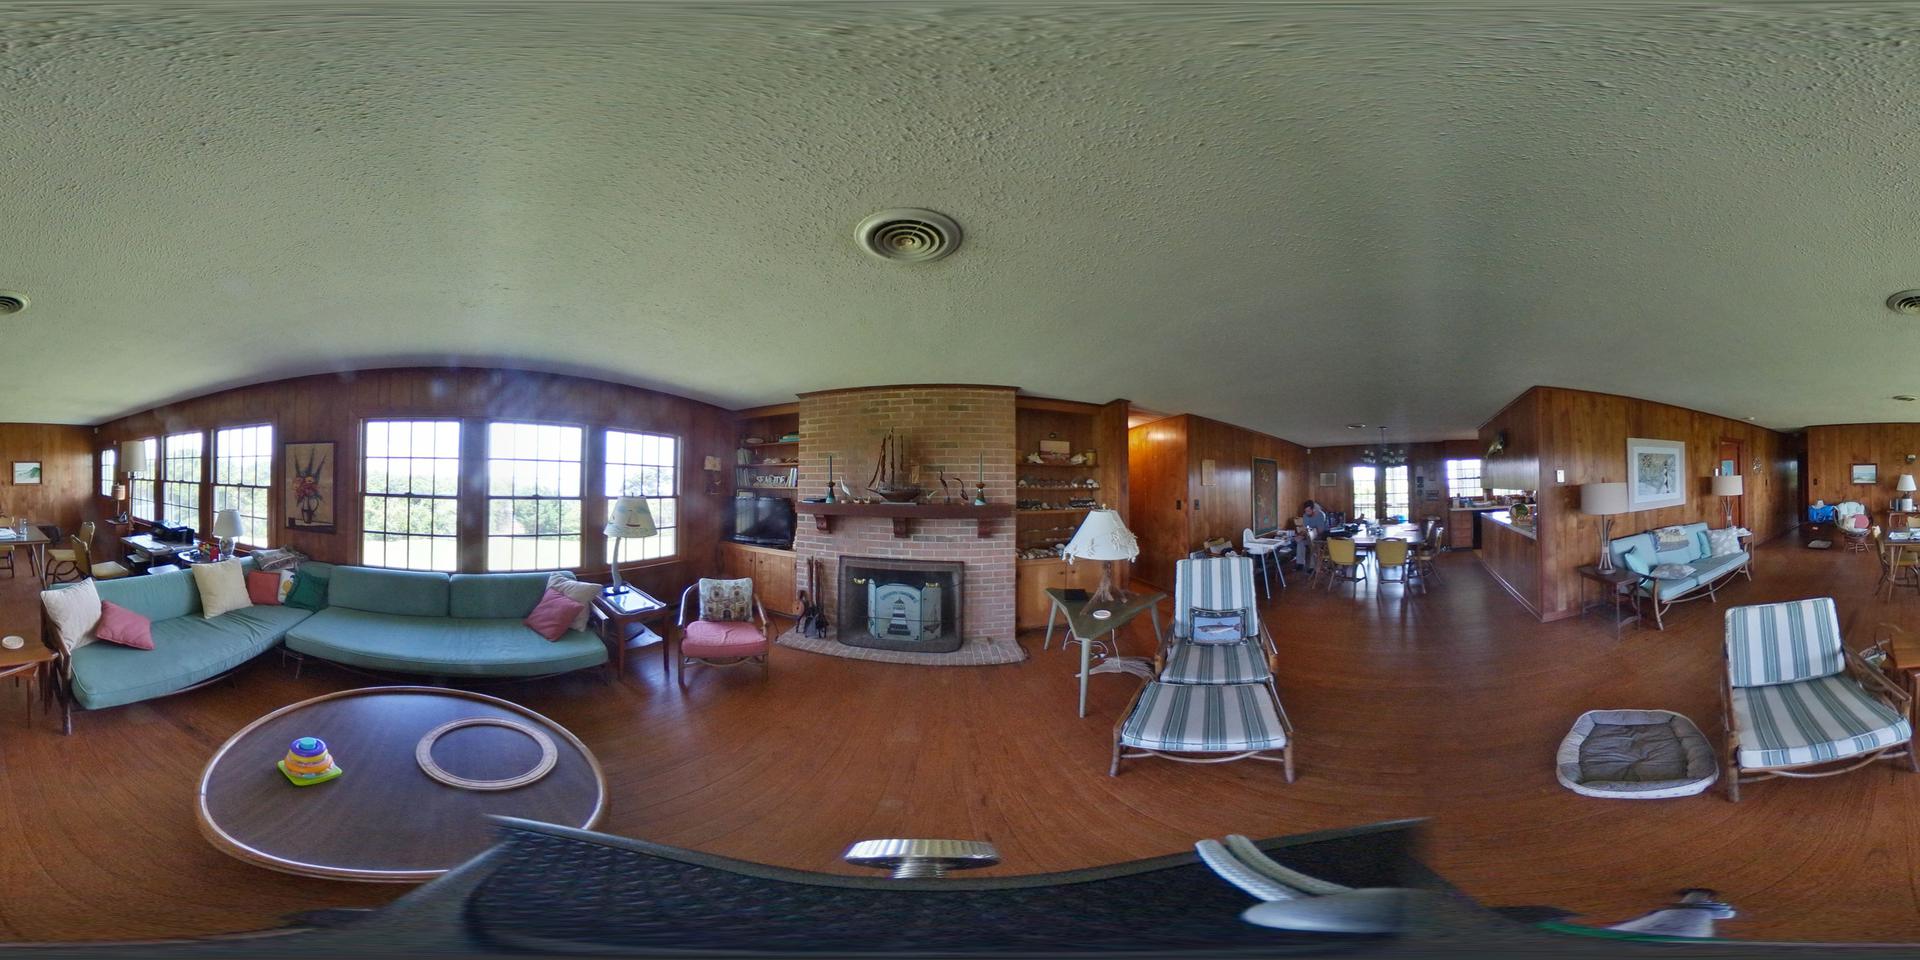
Referred object: the small black TV on the mantel

Referred object: the brick fireplace